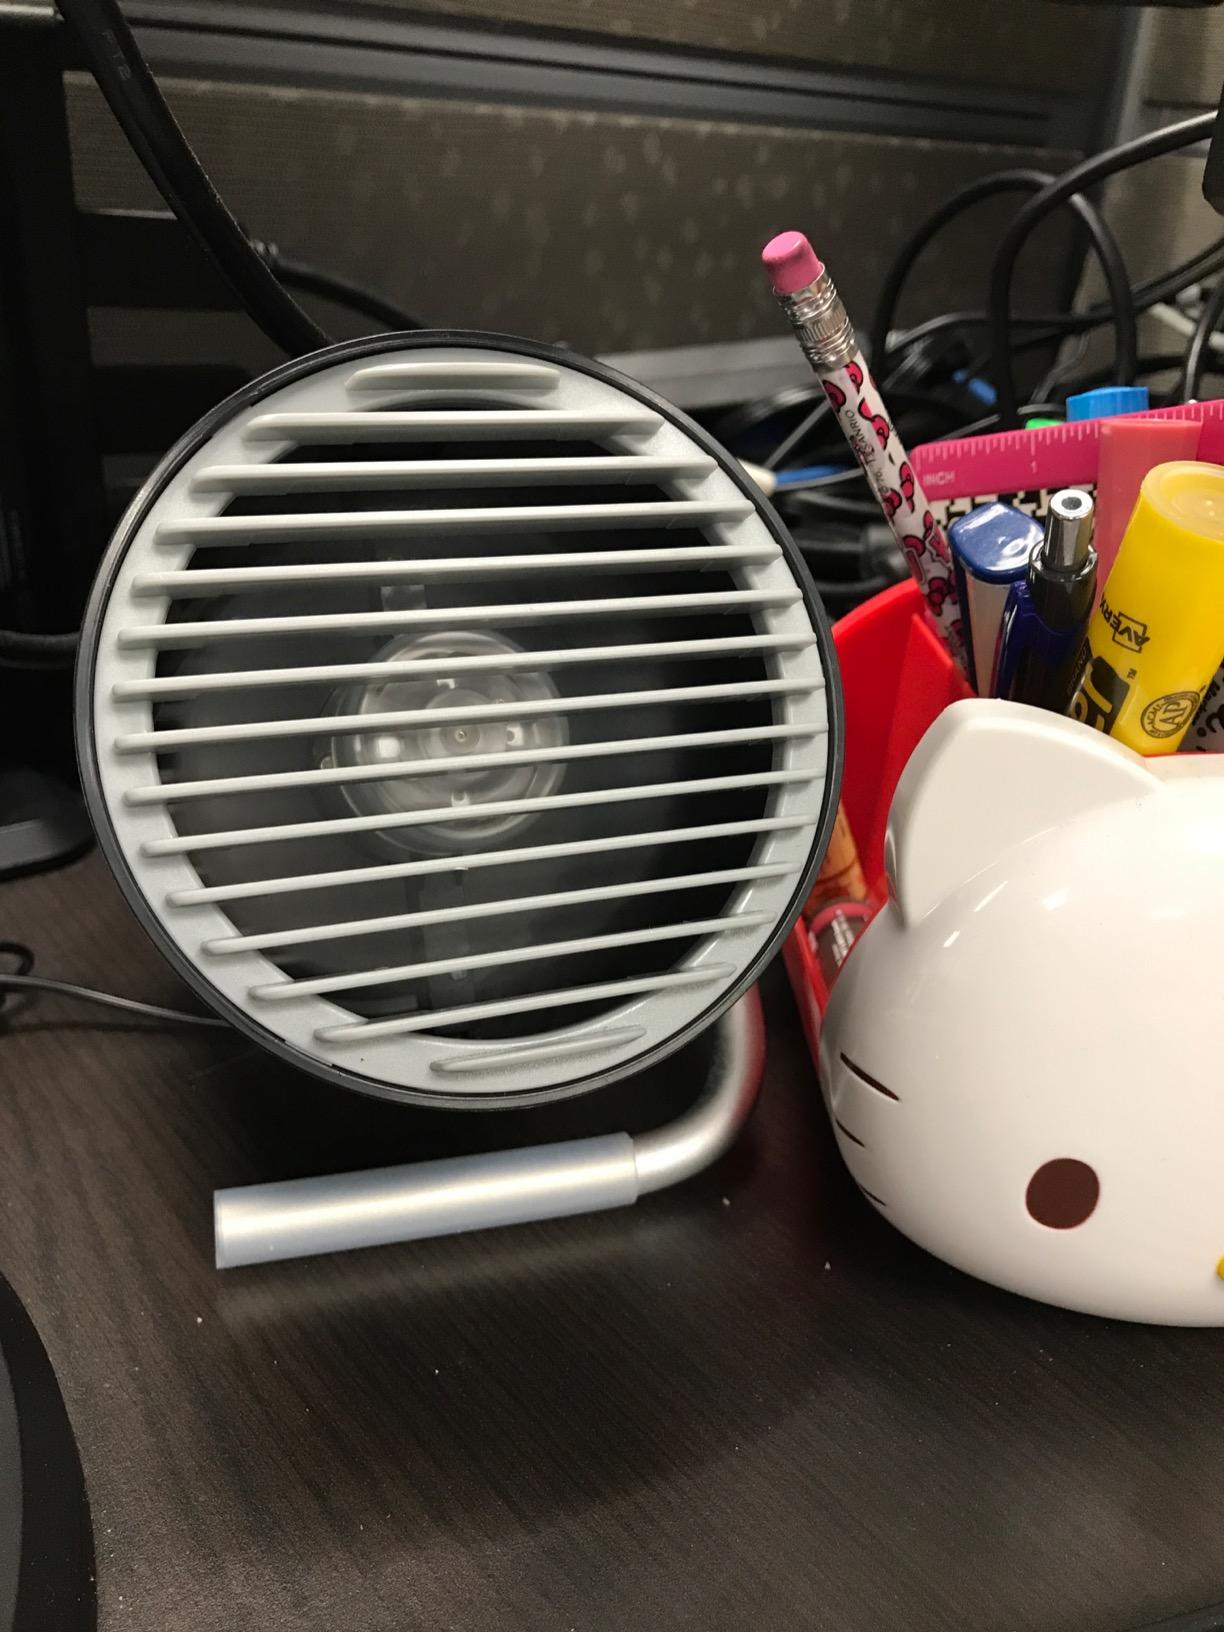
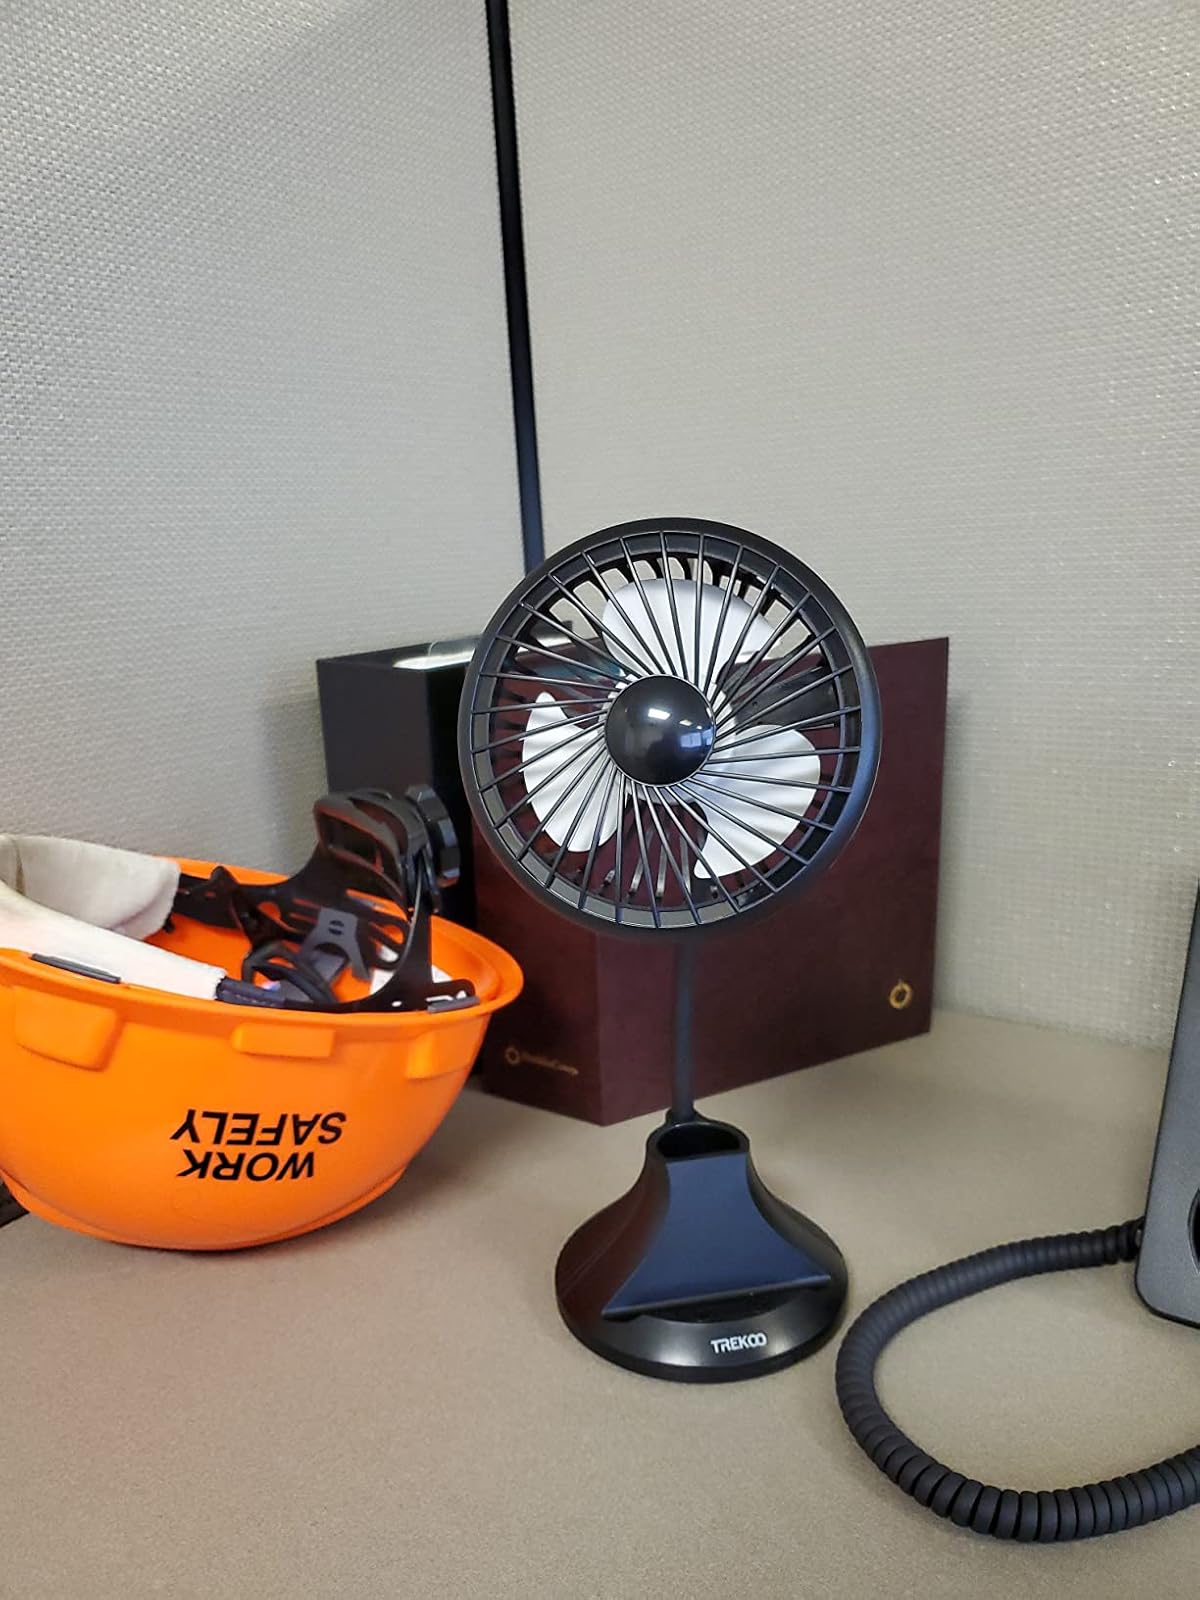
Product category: fan
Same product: no